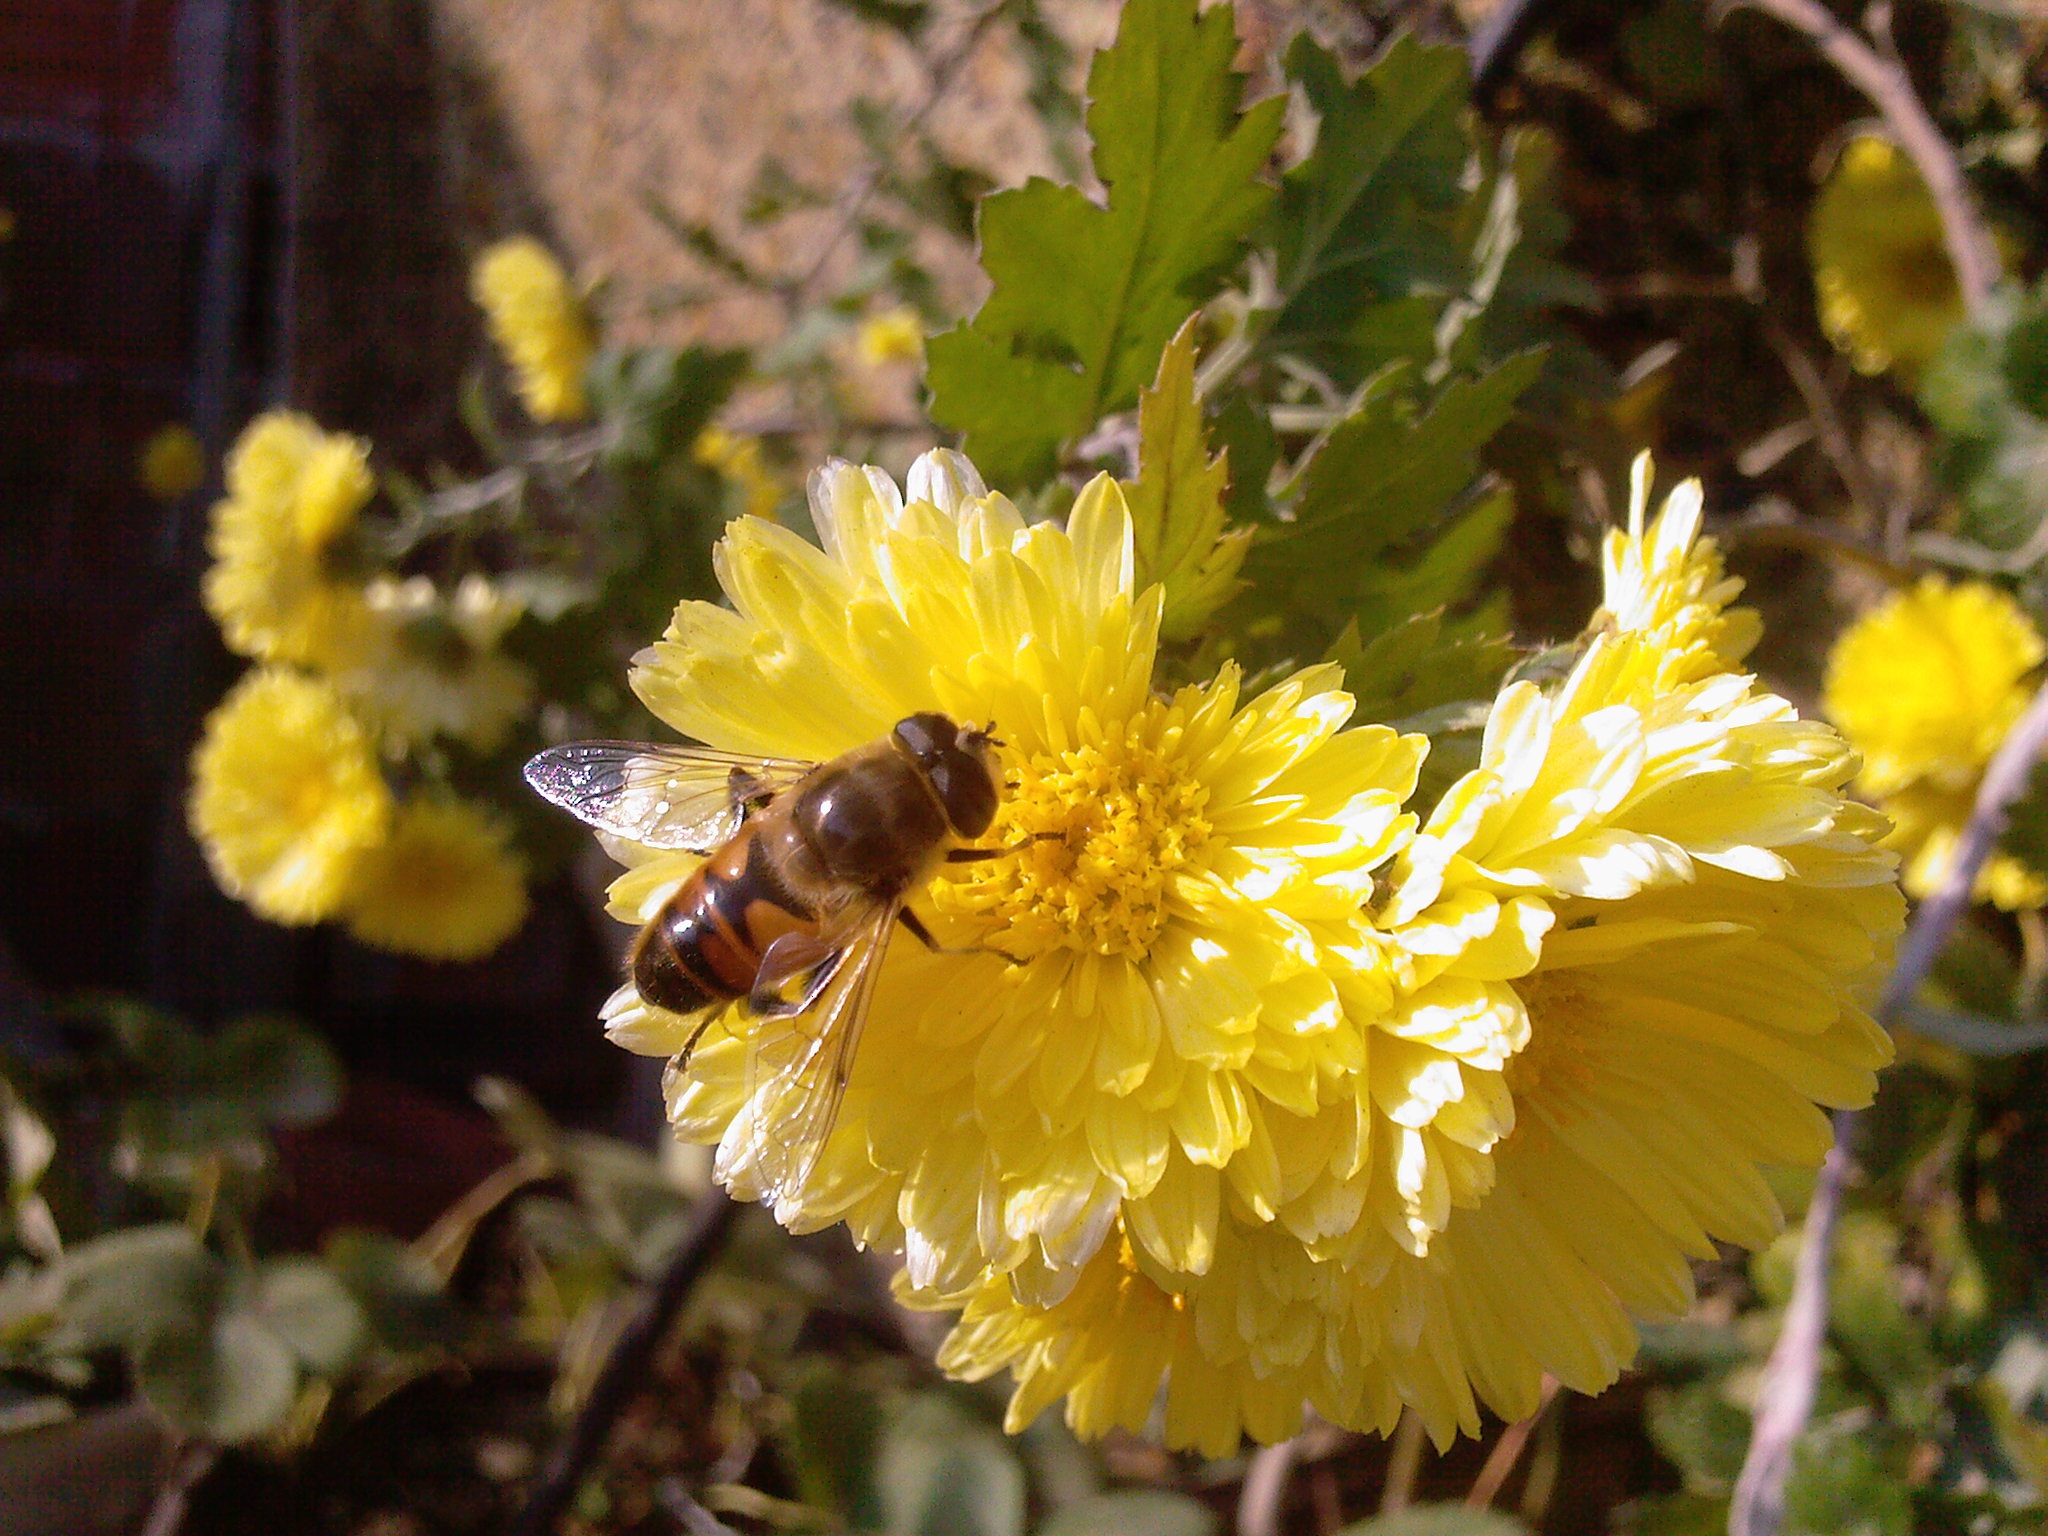
nature, plant, flower, pollen, insect, peace, botany, yellow, flora, fauna, invertebrate, life, wildflower, flowers, bee, nectar, macro photography, flowering plant, honey bee, pollinator, scholarship, turkey plant, uluda, membrane winged insect